Mike Gravel

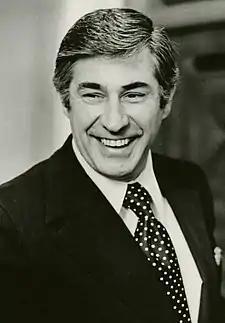
Gravel in 1980

In 1980, Gravel was challenged for the Democratic Party's nomination by State Representative Clark Gruening, the grandson of the man Gravel had defeated in a primary 12 years earlier. One of Gruening's supporters was Gravel's former backer Gottstein. Several factors made Gravel vulnerable. As an insurgent candidate in 1968, Gravel had never established a firm party base. Not liking to hunt or fish, he was also always culturally suspect in the state.